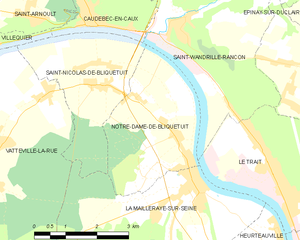
Carte des communes françaises Notre-Dame-de-Bliquetuit